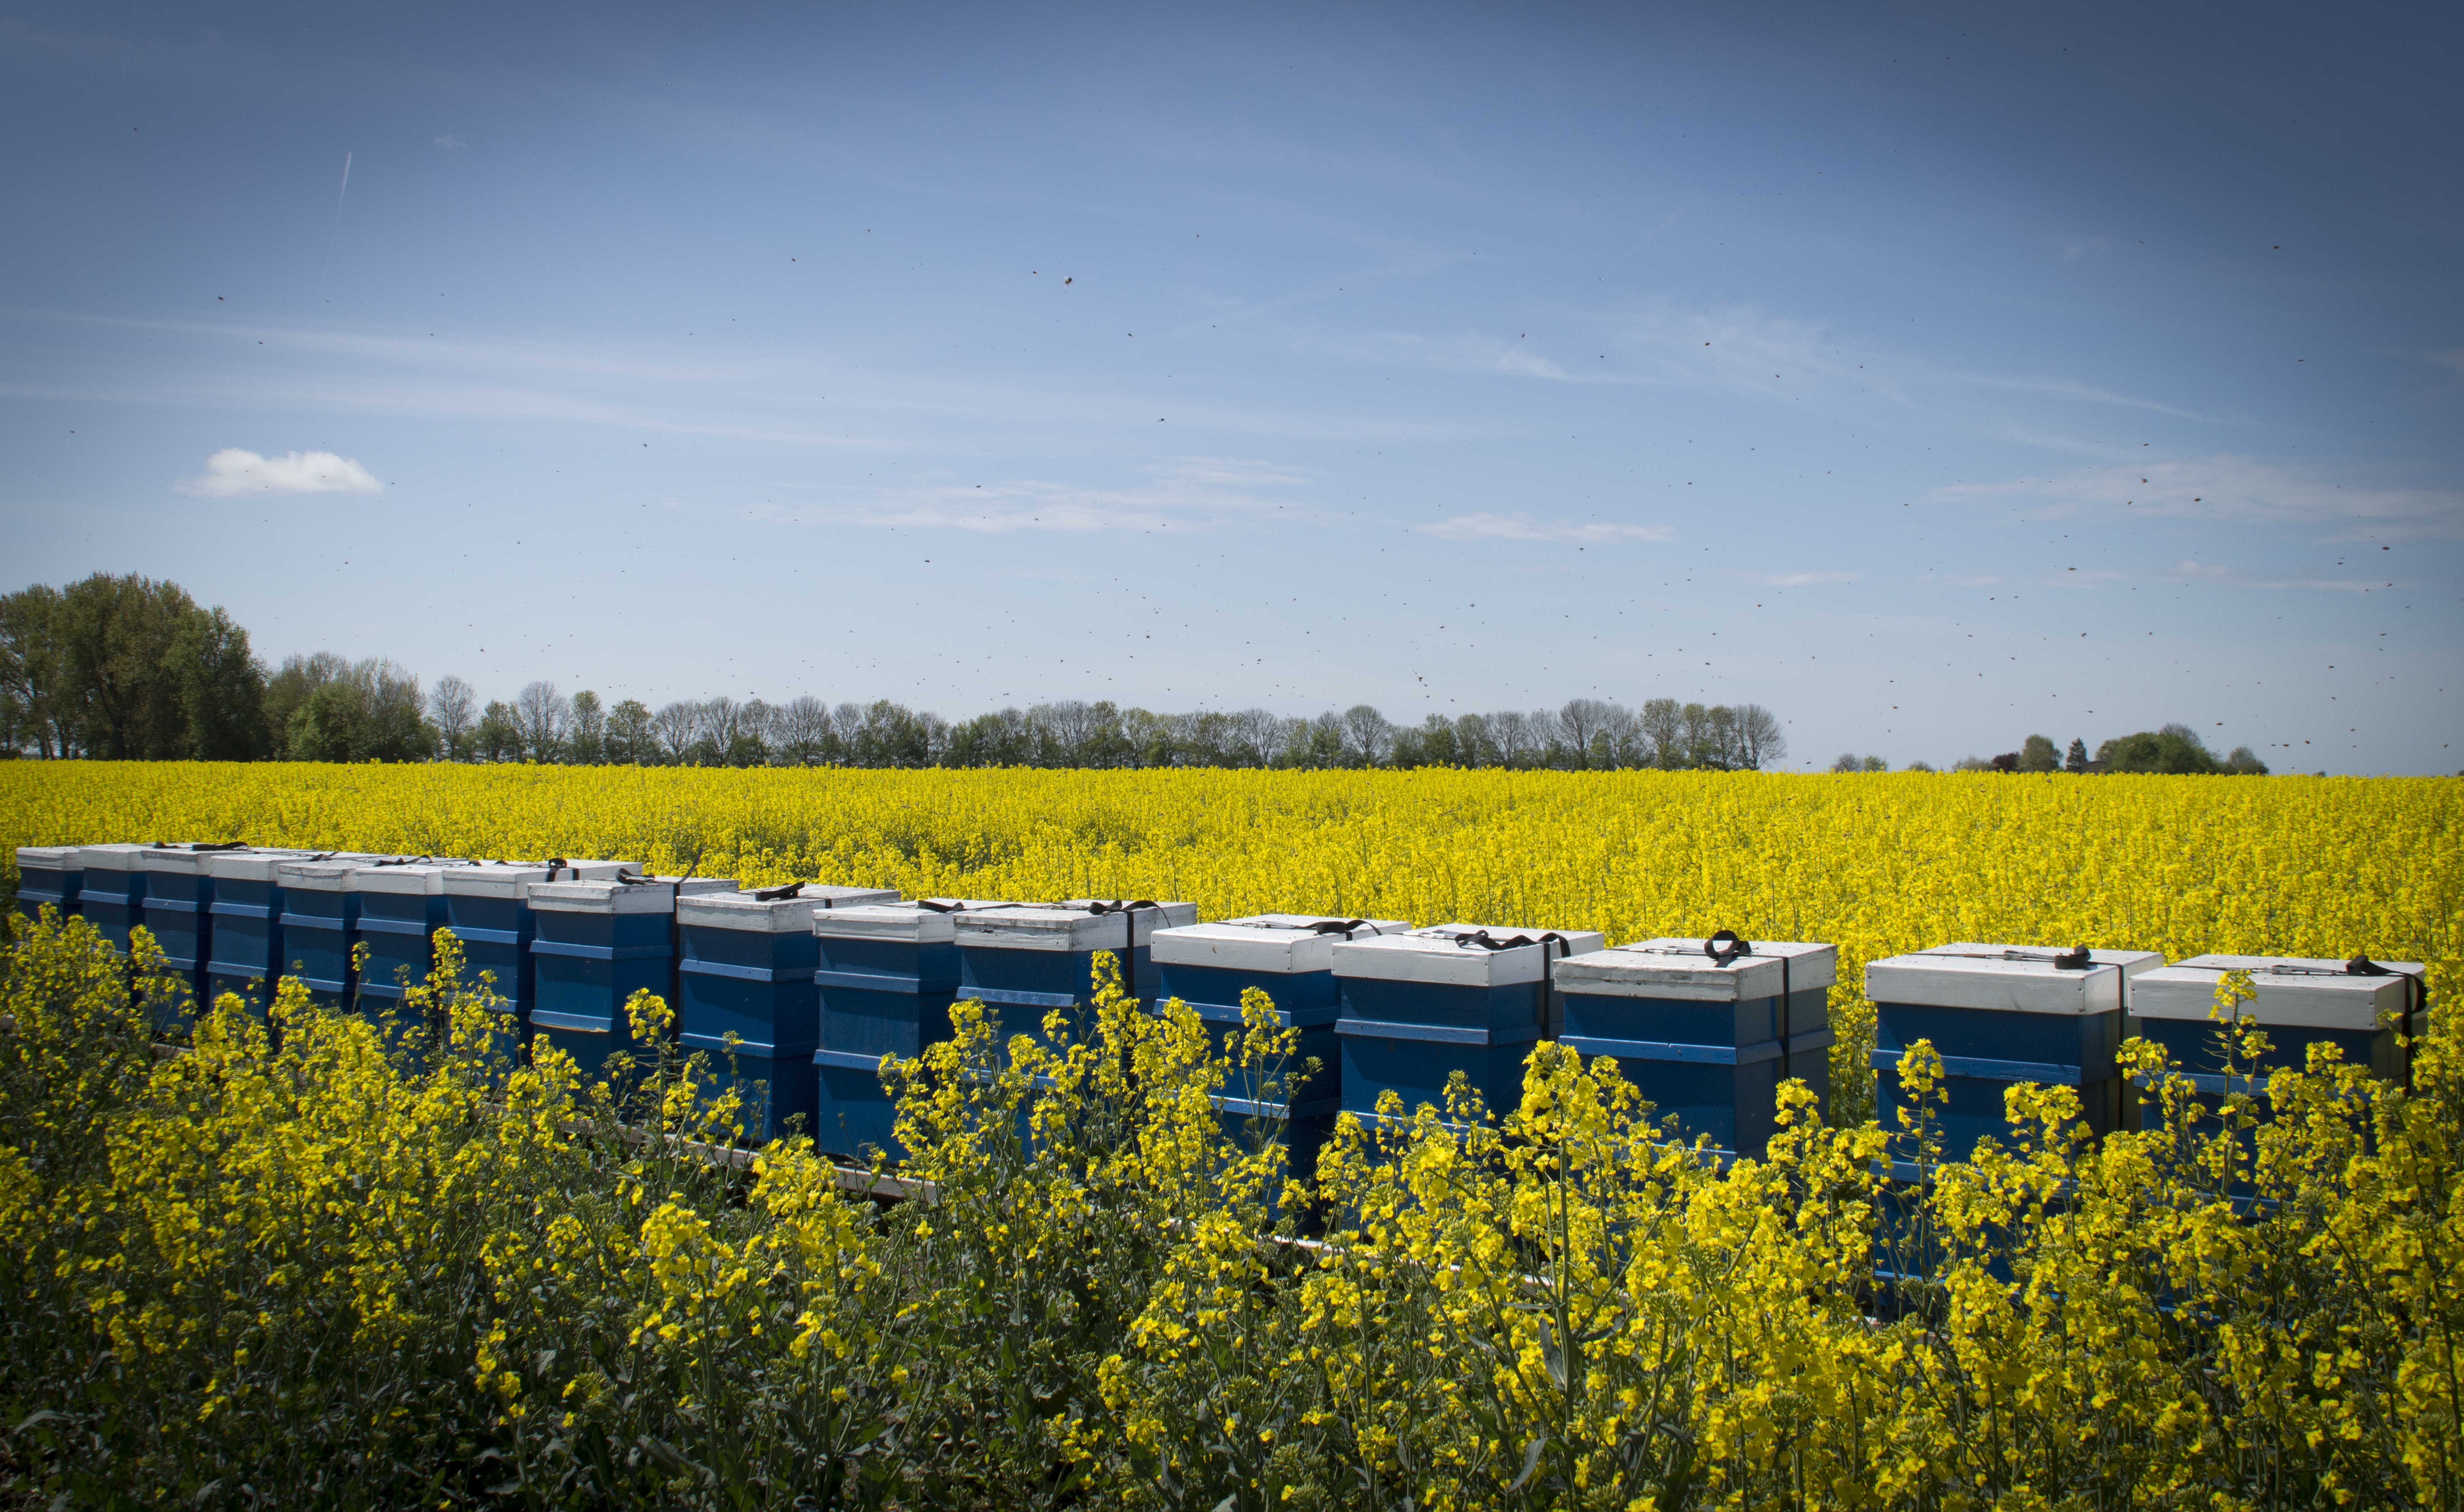
landscape, nature, grass, horizon, cloud, plant, sky, field, farm, meadow, sunlight, morning, flower, bloom, spring, produce, vegetable, crop, blue, yellow, agriculture, rapeseed, hive, canola, brassica, groningen, bees, rural area, flowering plant, rapeseed field, grass family, land plant, mustard plant